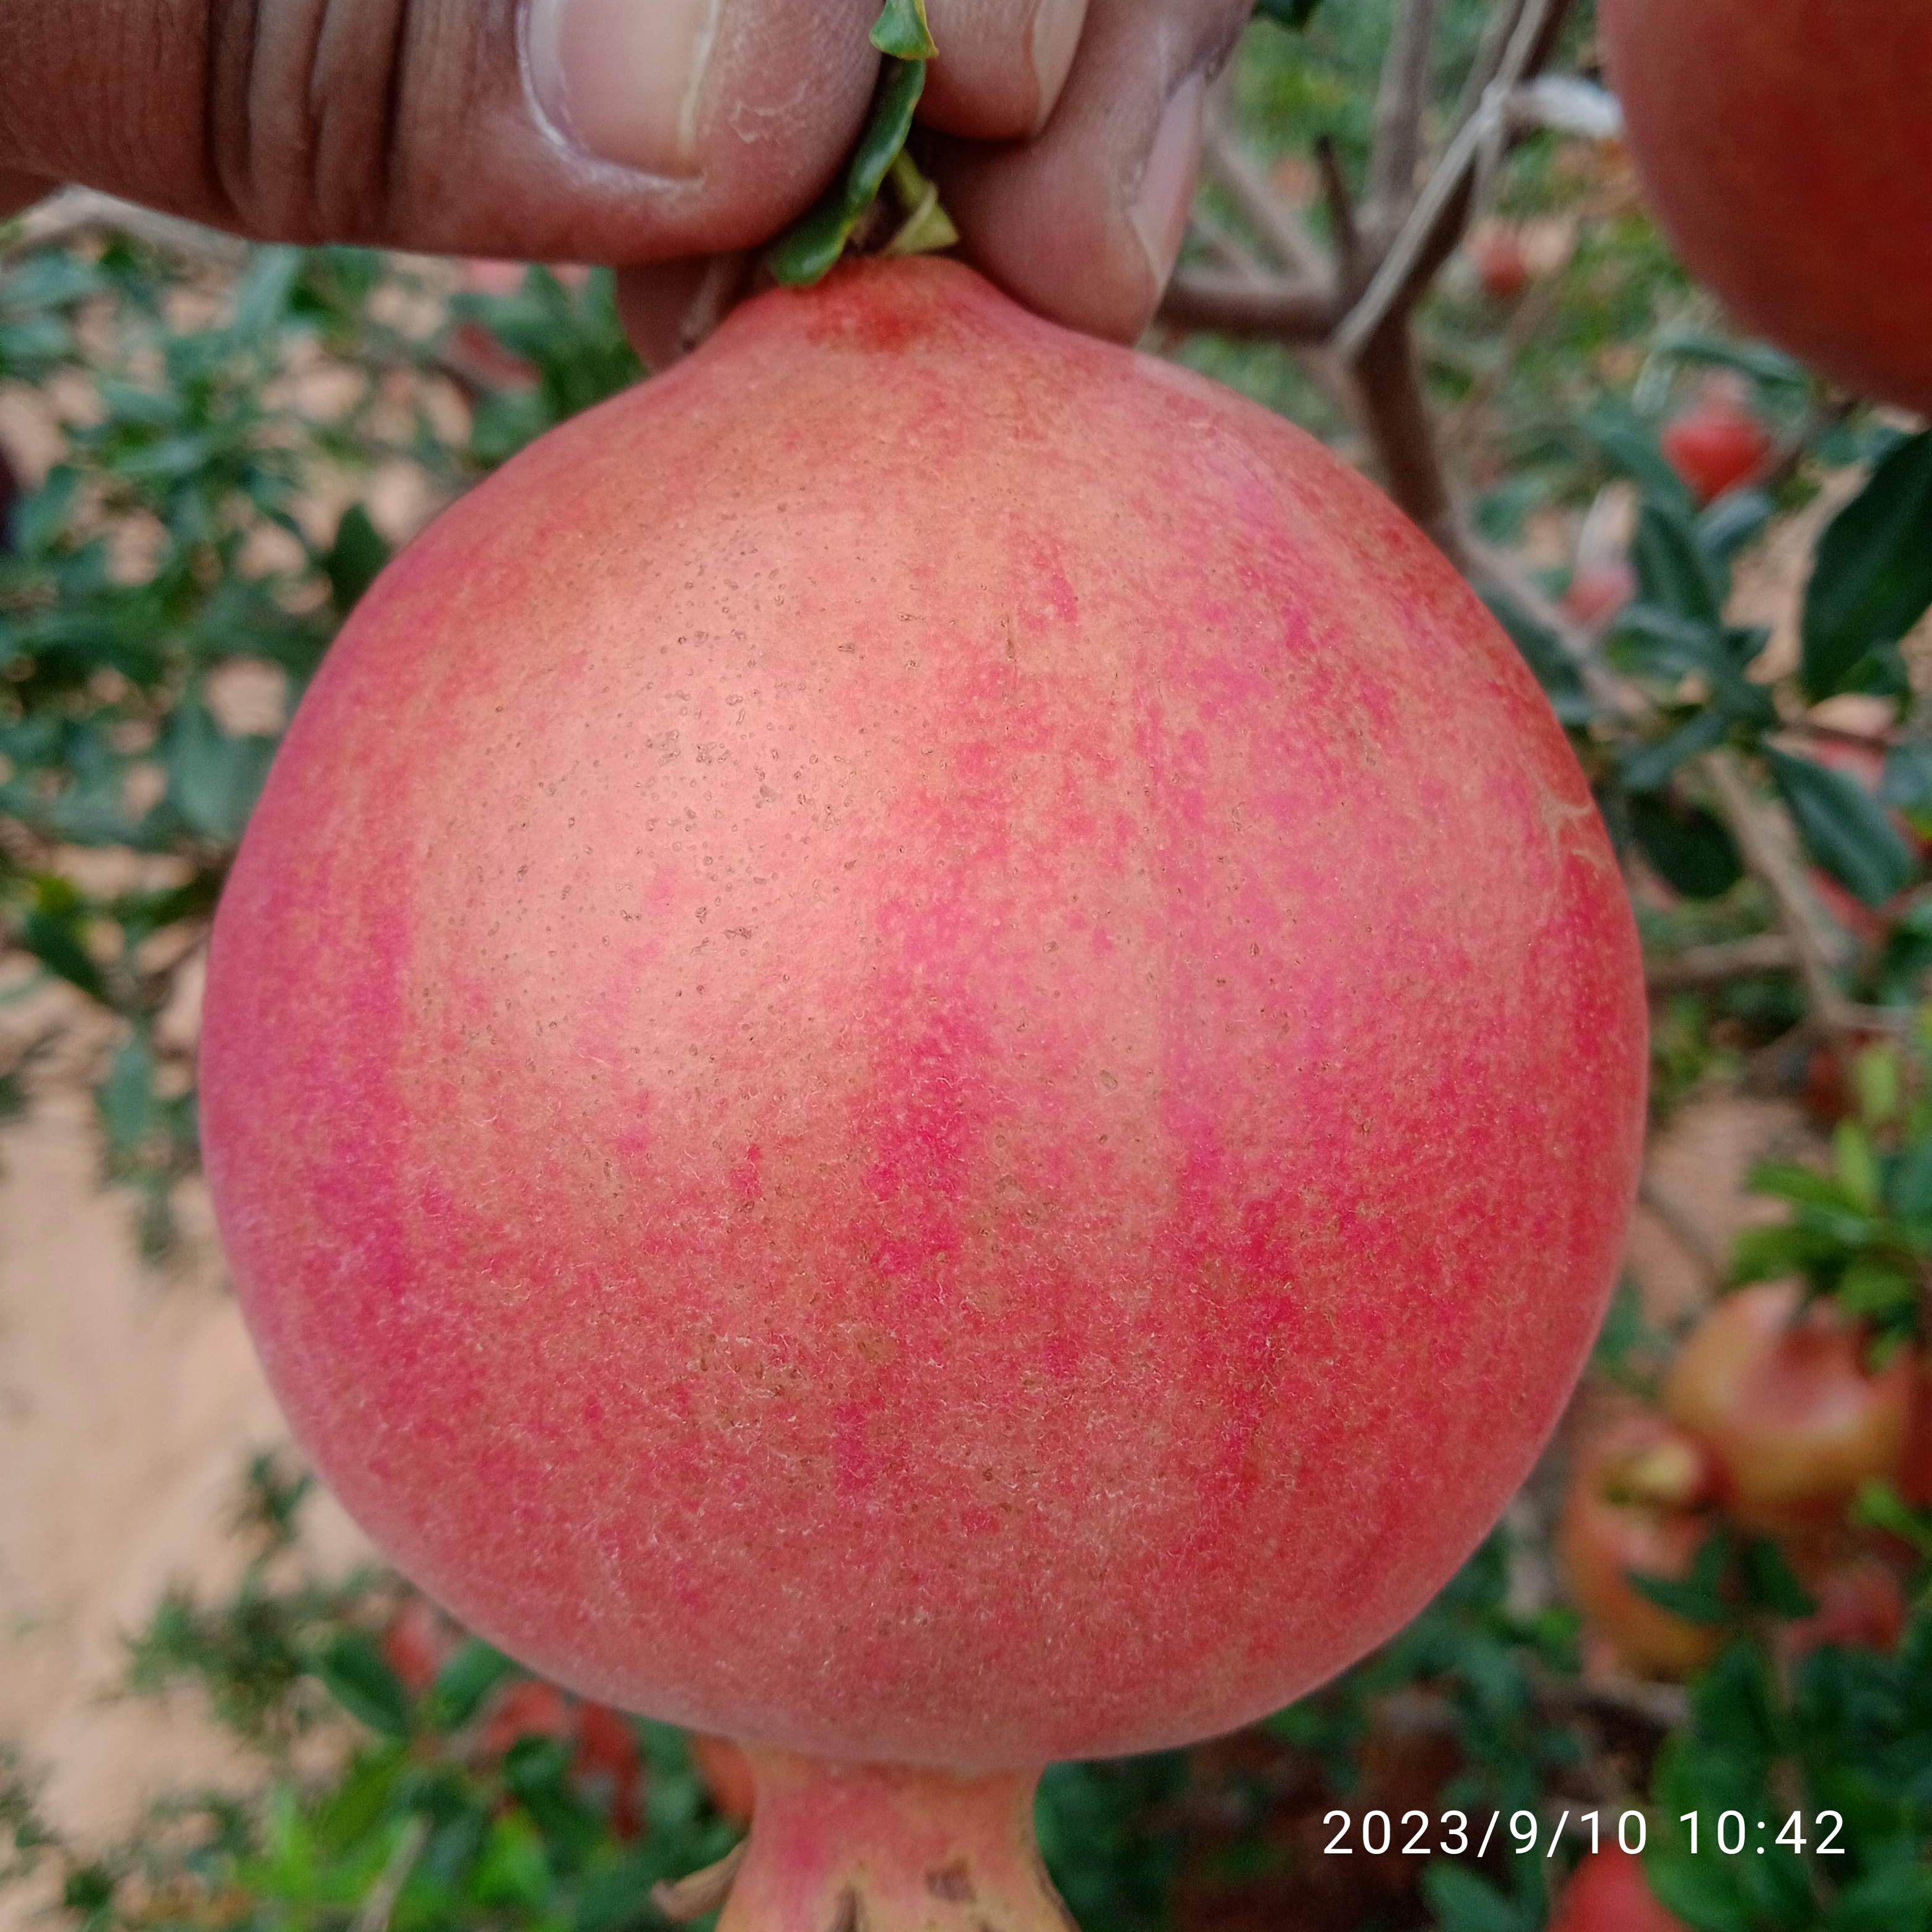
Label: Healthy